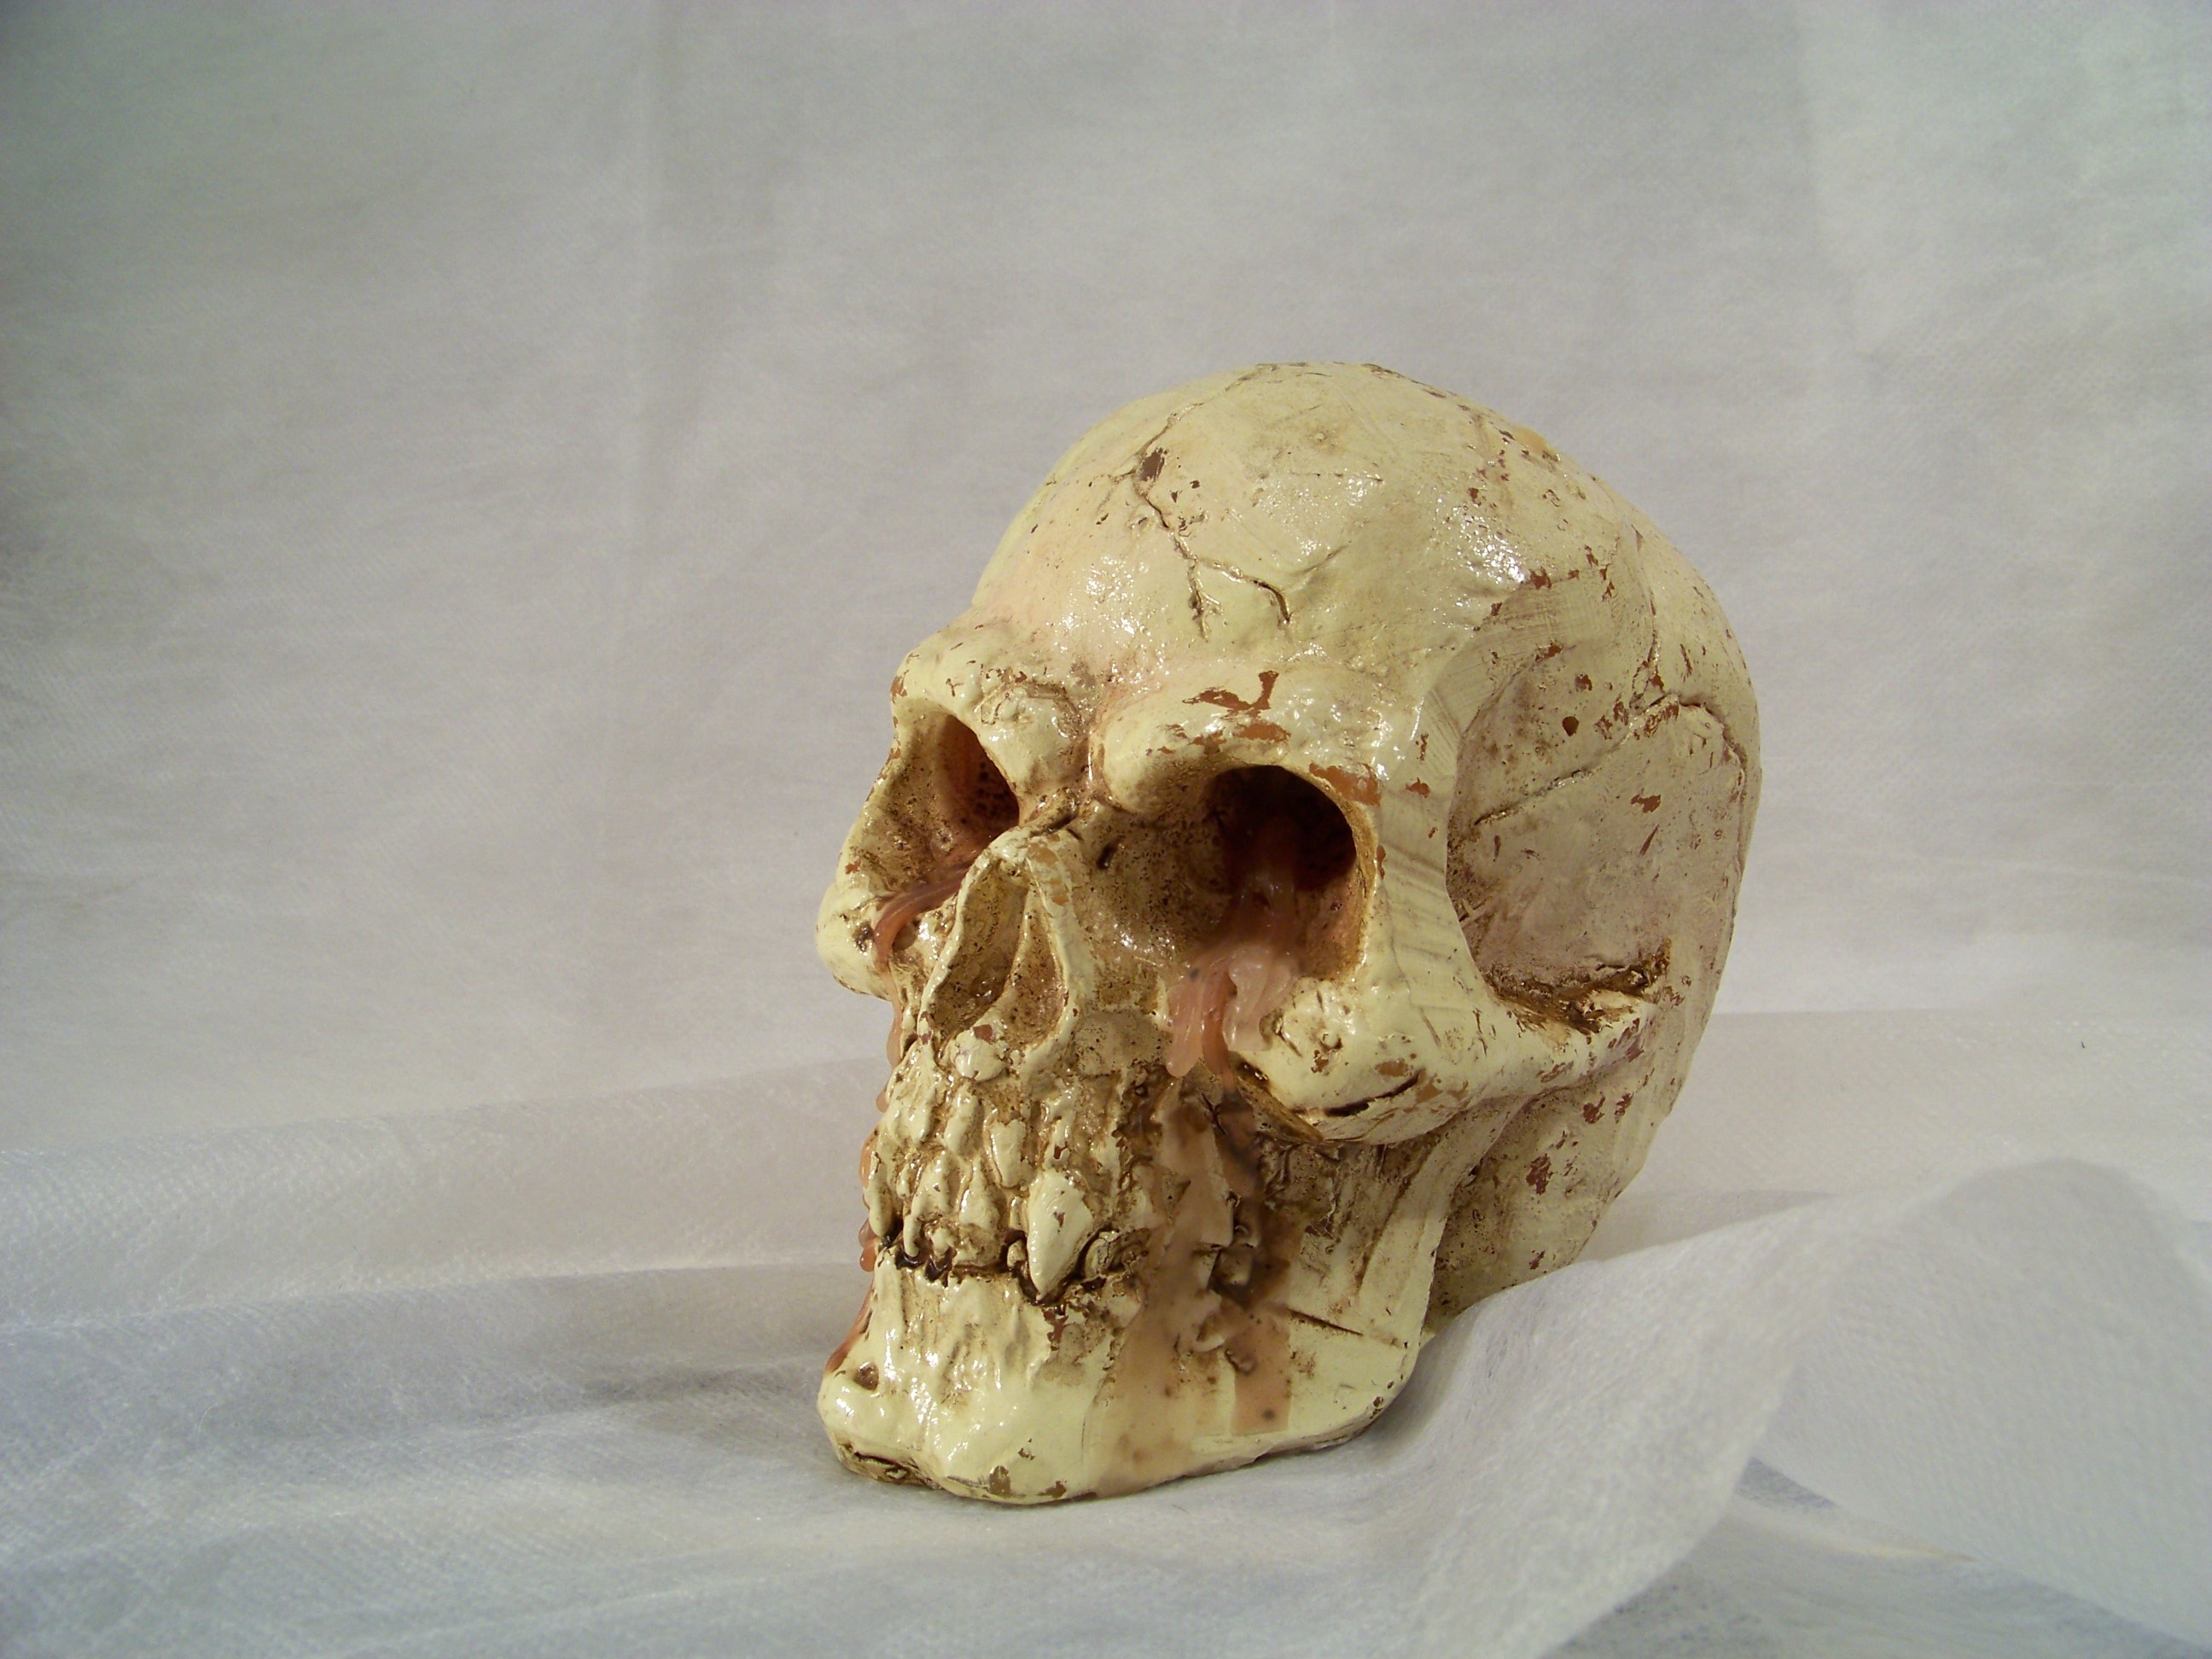
light, wood, decoration, candle, skull, bone, burn, sculpture, art, head, organ, carving, wick, wax, skull and crossbones, decorative items, jaw, ancient history